Culcairn

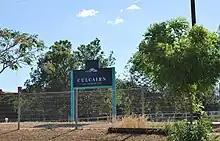
Culcairn Railway Station Sign

European settlement of Culcairn began in 1834, following favorable reports on grazing potential and grass cover by the explorers Hume and Hovell when traveling overland to the Port Phillip district in 1824. A number of stations were gazetted and between 1862 and 1865 the district was terrorized by the bushranger, Dan "Mad Dog" Morgan. The reward for Morgan would reach £1,000. He was ambushed and killed in Victoria after his final holdup in 1865.